Maurice André

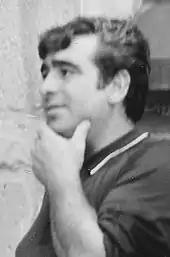
Maurice André in 1969

Maurice André (21 May 1933 – 25 February 2012) was a French trumpeter, active in the classical music field.